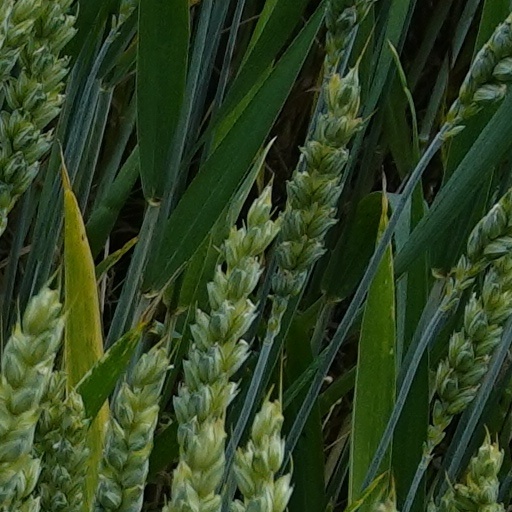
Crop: wheat